Æbleskiver

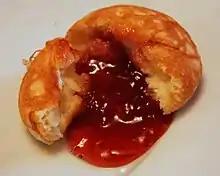
An æbleskive with jam

The batter for æbleskiver usually includes wheat flour, which is mixed with buttermilk, milk or cream, eggs, sugar, and salt. Some recipes also include fat (usually butter), cardamom and lemon zest to improve taste, and a leavening agent, most often baking powder, but sometimes yeast, to aerate the batter.